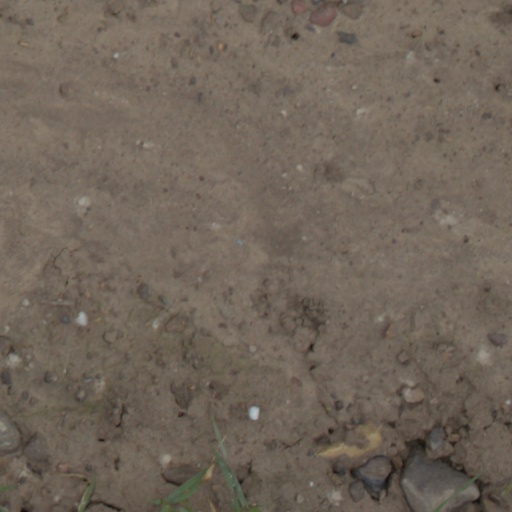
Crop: wheat